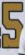
Number: 5